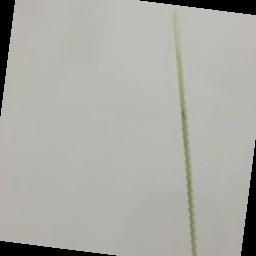
Label: Rice___Brown_Spot